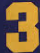
Number: 3